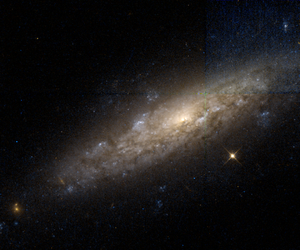
NGC 3666 est une galaxie spirale située dans la constellation du Lion à environ 48 millions d'années-lumière de la Voie lactée. NGC 3666 a été découvert par l'astronome germano-britannique William Herschel en 1784.